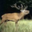
Label: deer